Sri Lanka

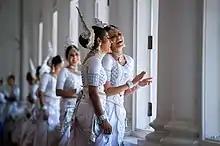
Female dancers in traditional Kandyan dress

With a literacy rate of 92.9%, Sri Lanka has one of the most literate populations amongst developing nations. Its youth literacy rate stands at 98.8%, computer literacy rate at 35%, and primary school enrollment rate at over 99%. An education system which dictates nine years of compulsory schooling for every child is in place.